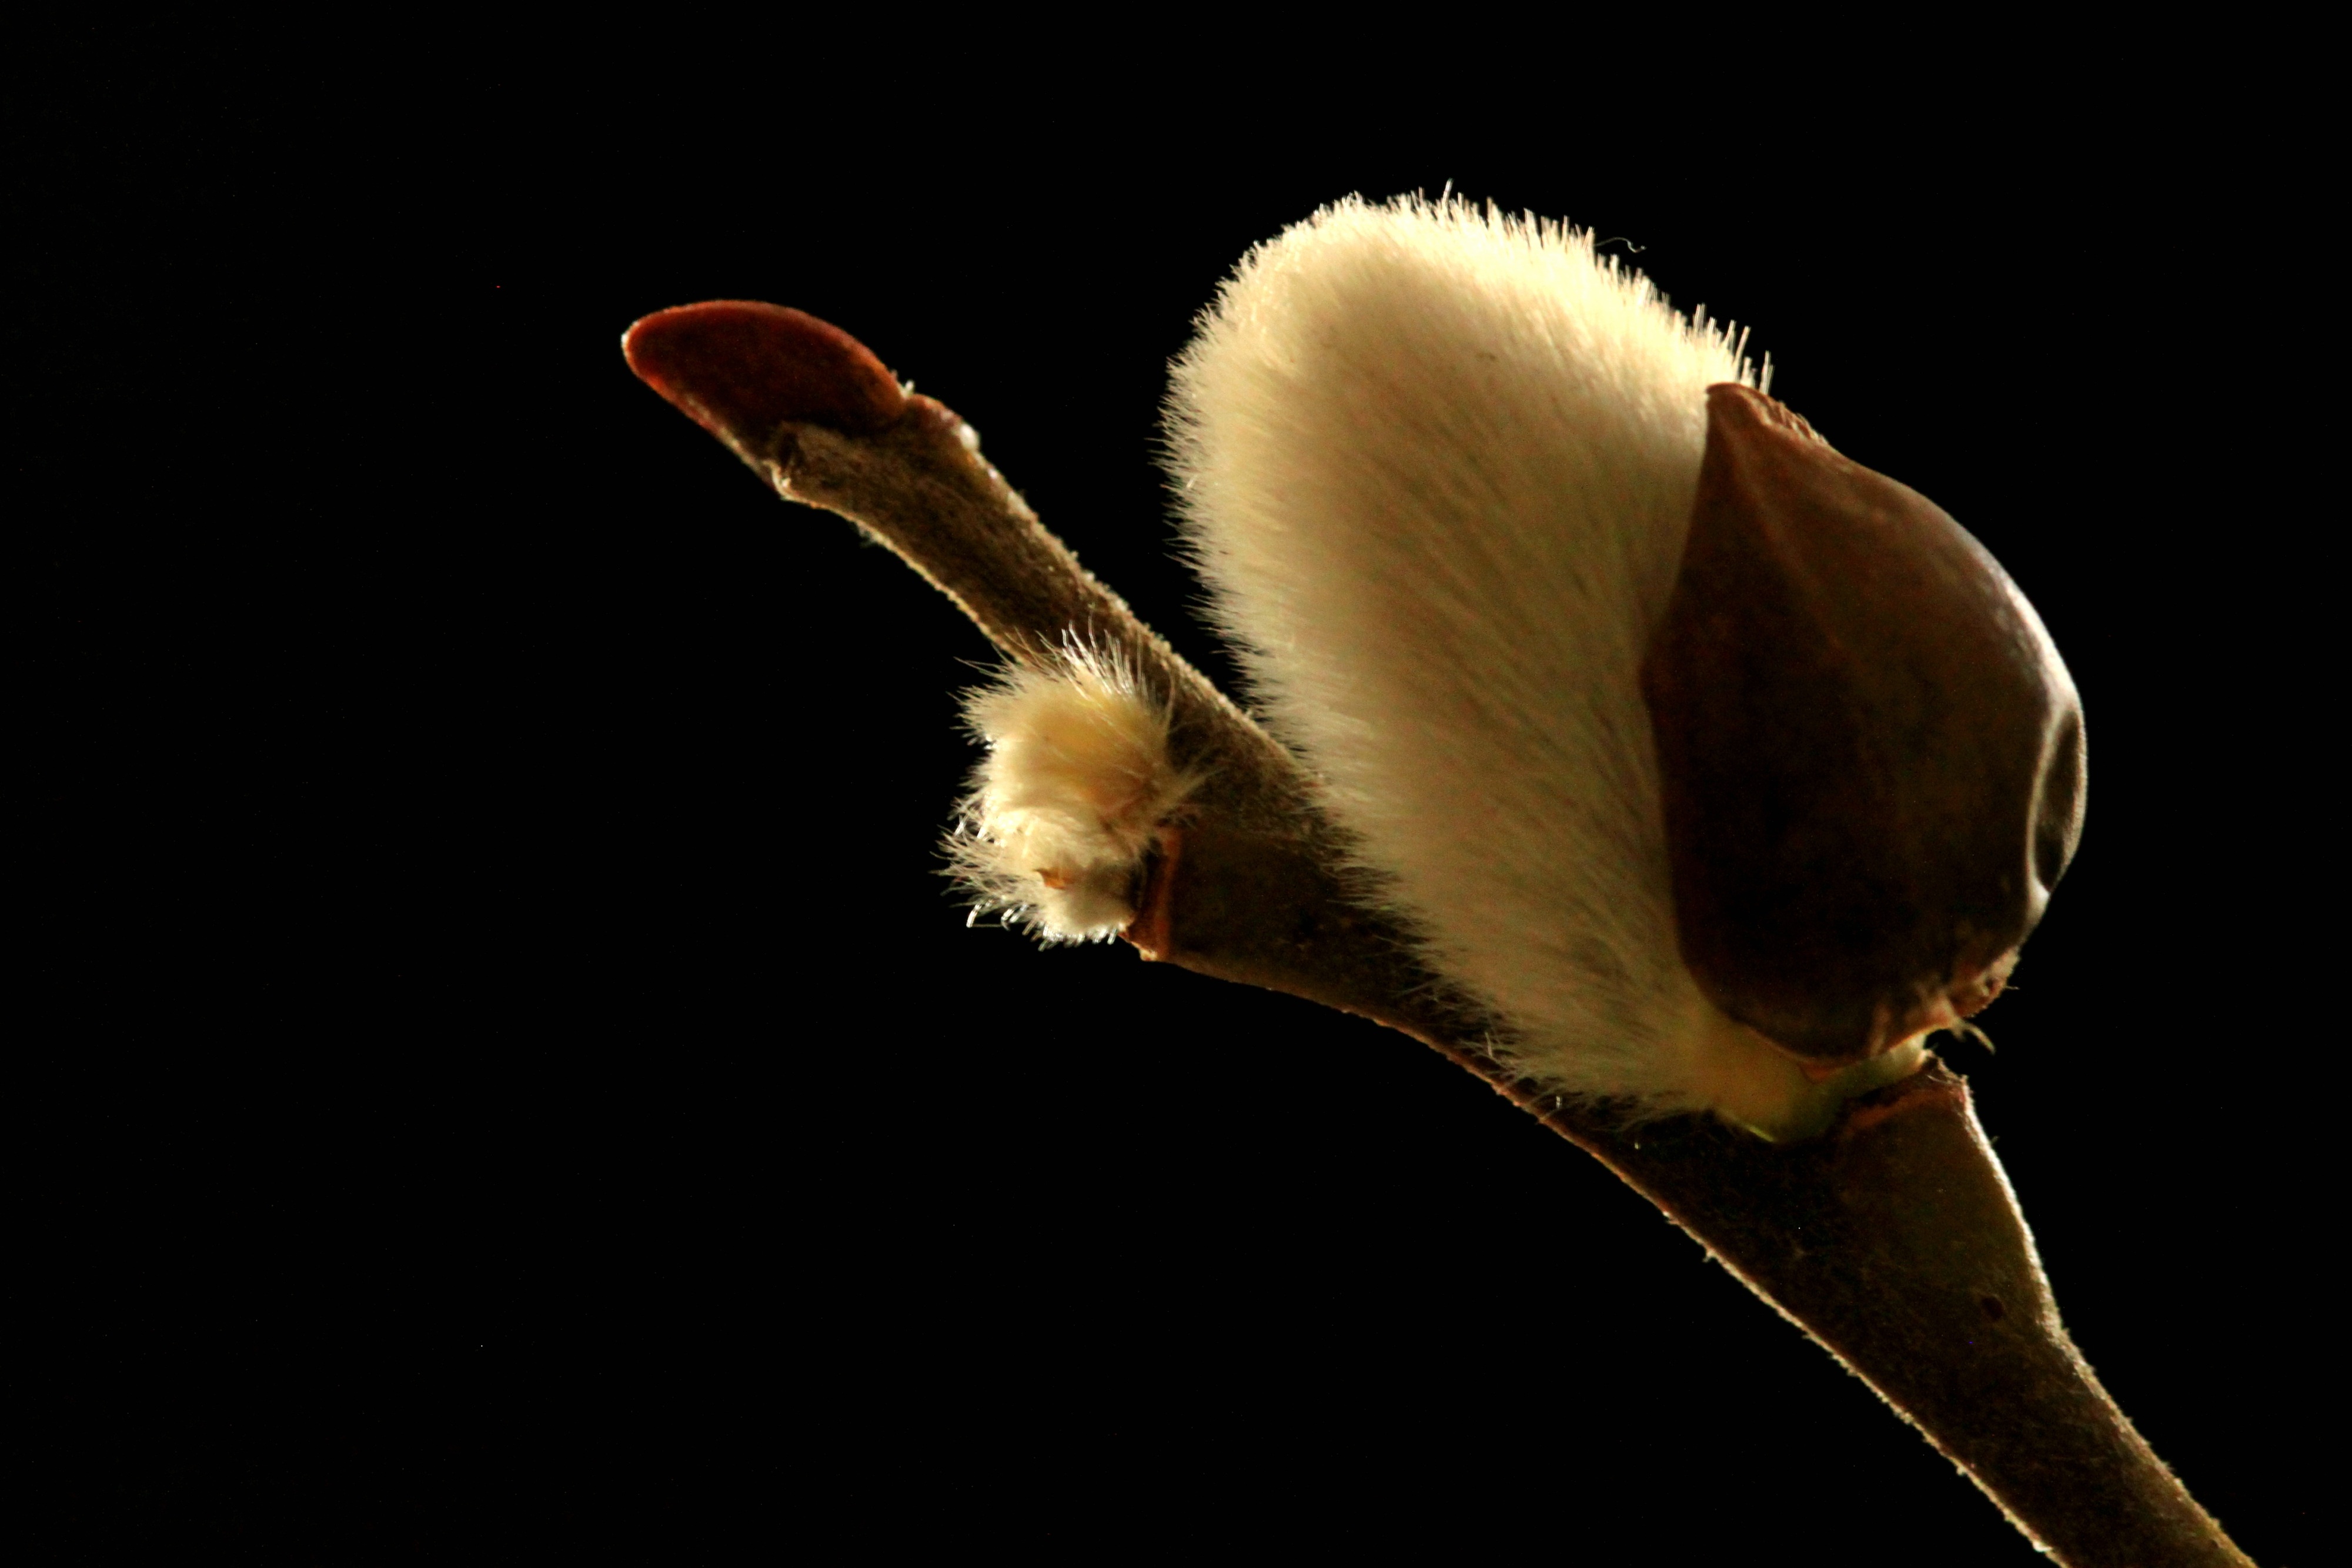
tree, nature, branch, blossom, plant, photography, flower, bloom, bush, decoration, spring, insect, pasture, botany, close, flora, close up, branches, organ, bud, macro photography, blossomed, inflorescence, young drove, palm kitten, grazing greenhouse, pussy willow